Peel Castle

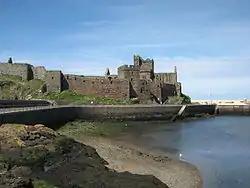
Peel Castle as seen from the swing bridge at the entrance to Peel harbour

Peel Castle ("Cashtal Phurt ny h-Inshey" in Manx Gaelic) is a castle in Peel in the Isle of Man, originally constructed by Norwegians. The castle stands on St Patrick's Isle, which is connected to the town by a causeway. It is now owned by Manx National Heritage and is open to visitors during the summer.